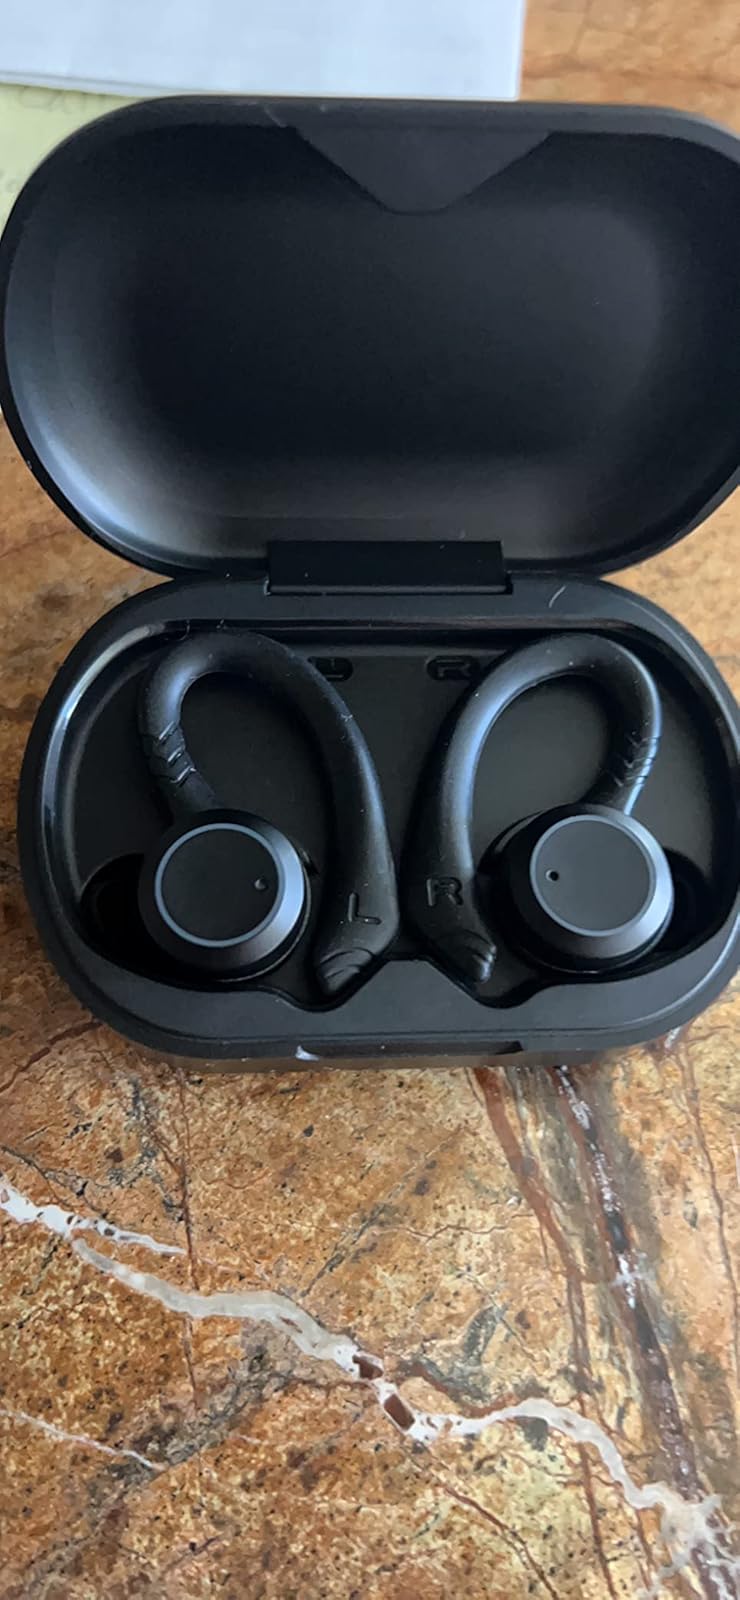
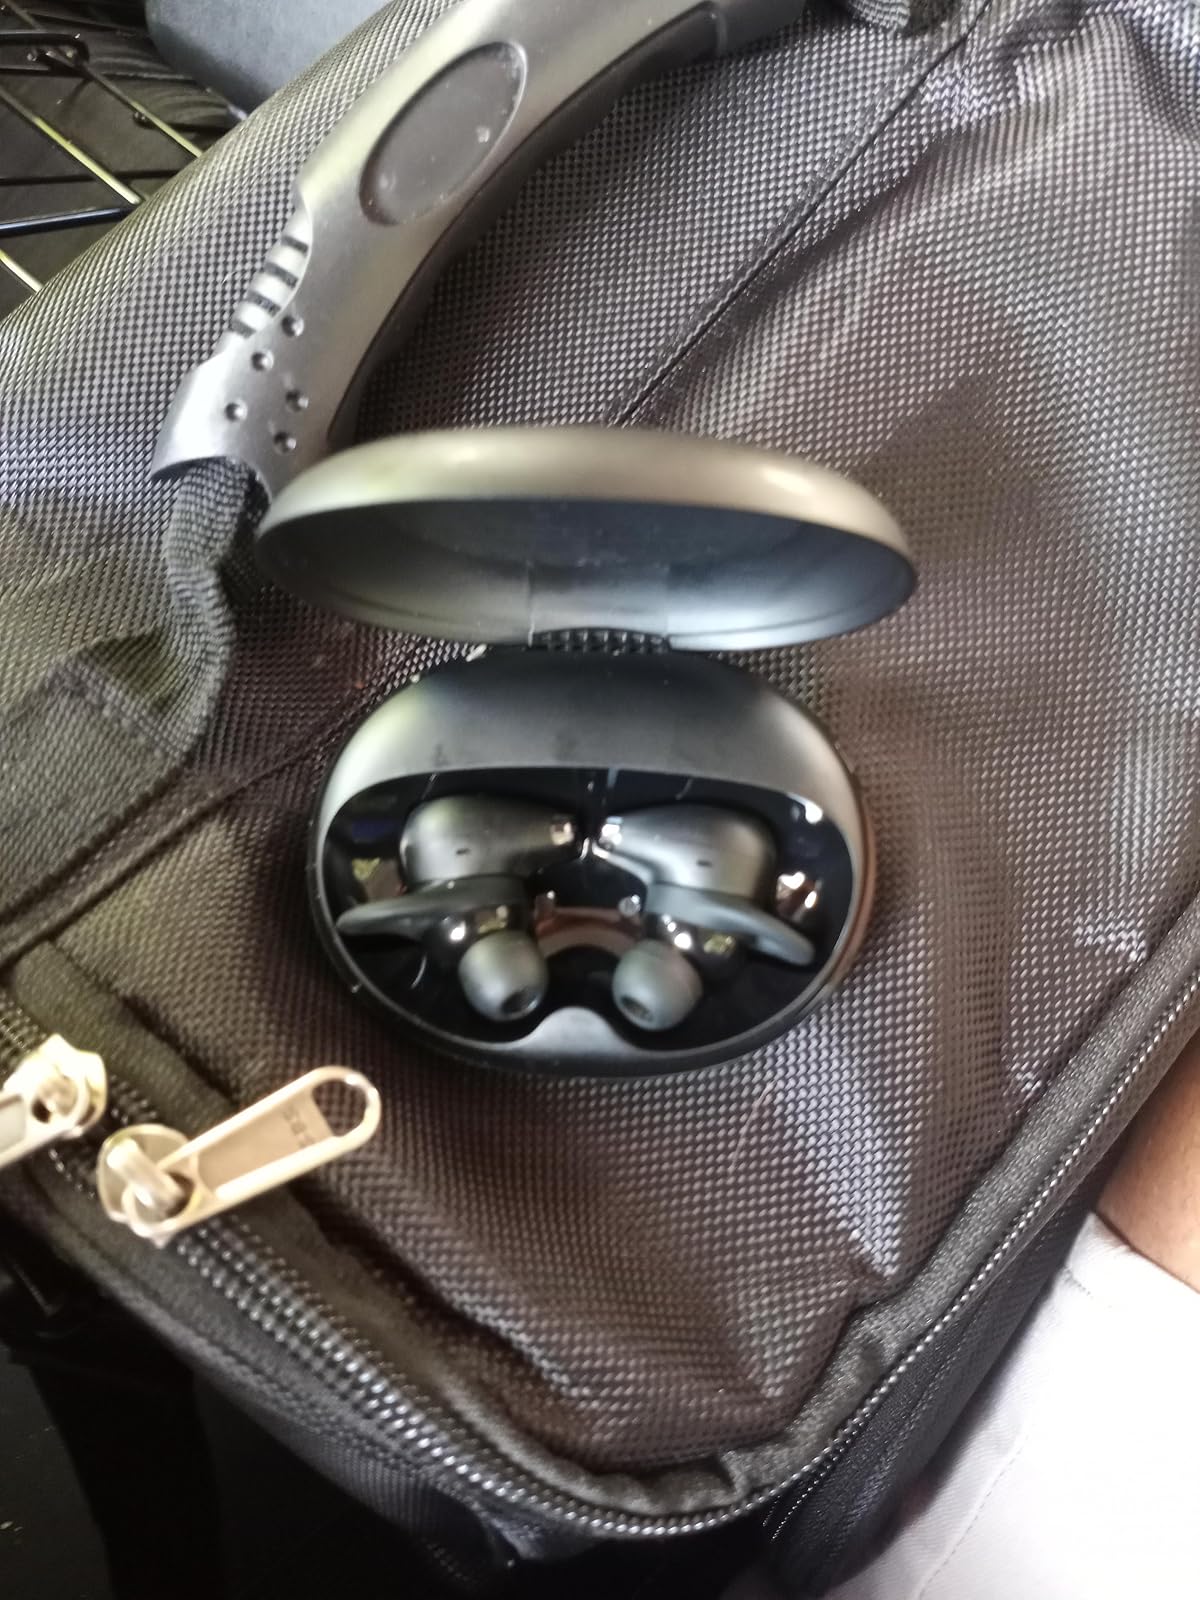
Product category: earbuds
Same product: no